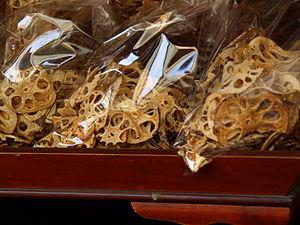
Le Lotus sacré ou Lotus d'Orient est une plante aquatique de la famille des Nélumbonacées.